Vespula germanica

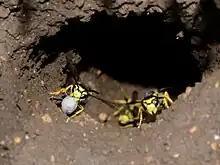
Workers at the nest entrance

"V. germanica" queens are typically polyandrous. Because the queen mates with multiple males, the workers are more closely related to the queen's sons than to sons of other workers. These asymmetries in relatedness are believed to be a factor leading to worker policing within colonies.